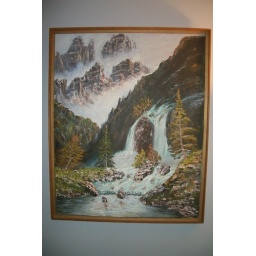
The 'waterfall' painting by my grandfather, Chuck Chin. I just hung this up on my wall in my bedroom last night